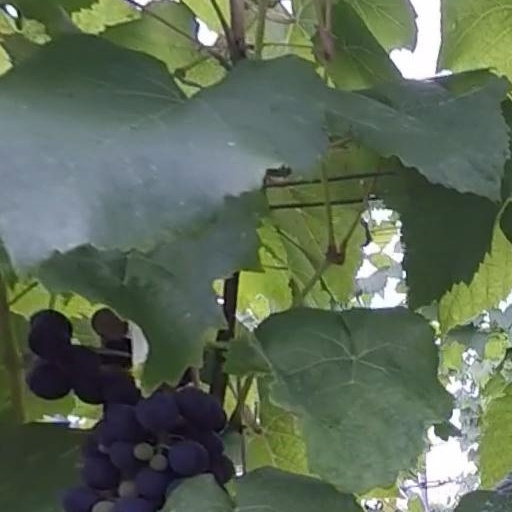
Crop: grape